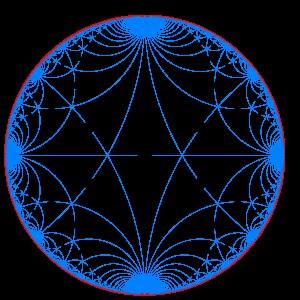
En mathématiques, on appelle groupe modulaire le groupe PSL, quotient du groupe spécial linéaire SL par son centre { Id, –Id }. Il s'identifie à l'image de SL dans le groupe de Lie PGL. On le note souvent Γ ou simplement Γ.